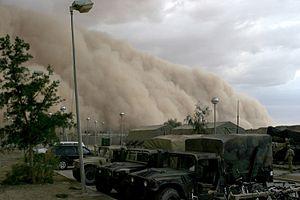
Une tempête est un phénomène météorologique violent à large échelle dite synoptique, avec un diamètre compris en général entre 200 à 1 000 km, caractérisé par des vents rapides et des précipitations intenses. Elle peut être accompagnée d'orages donnant des éclairs et du tonnerre ainsi que de la grêle et des tornades.
Une tempête de sable est un phénomène météorologique qui se manifeste par des vents violents provoquant la déflation et le transport des particules de sable dans l'atmosphère, par le processus de saltation, voire par suspension pour les sables fins. Les tempêtes de poussières sont similaires mais le substrat soulevé est le sol desséché. Elles laissent dans leur sillage ou ensuite des brumes de sable qui contribuent à la pollution de l'air par les particules.
Un haboob est un type de violente tempête de sable observée dans le désert du Sahara, plus particulièrement au Soudan, dans la péninsule Arabique, au Koweït et dans les régions les plus arides de l'Irak.
La saltation désigne les mouvements irréguliers de sauts d'un point à un autre, notamment :